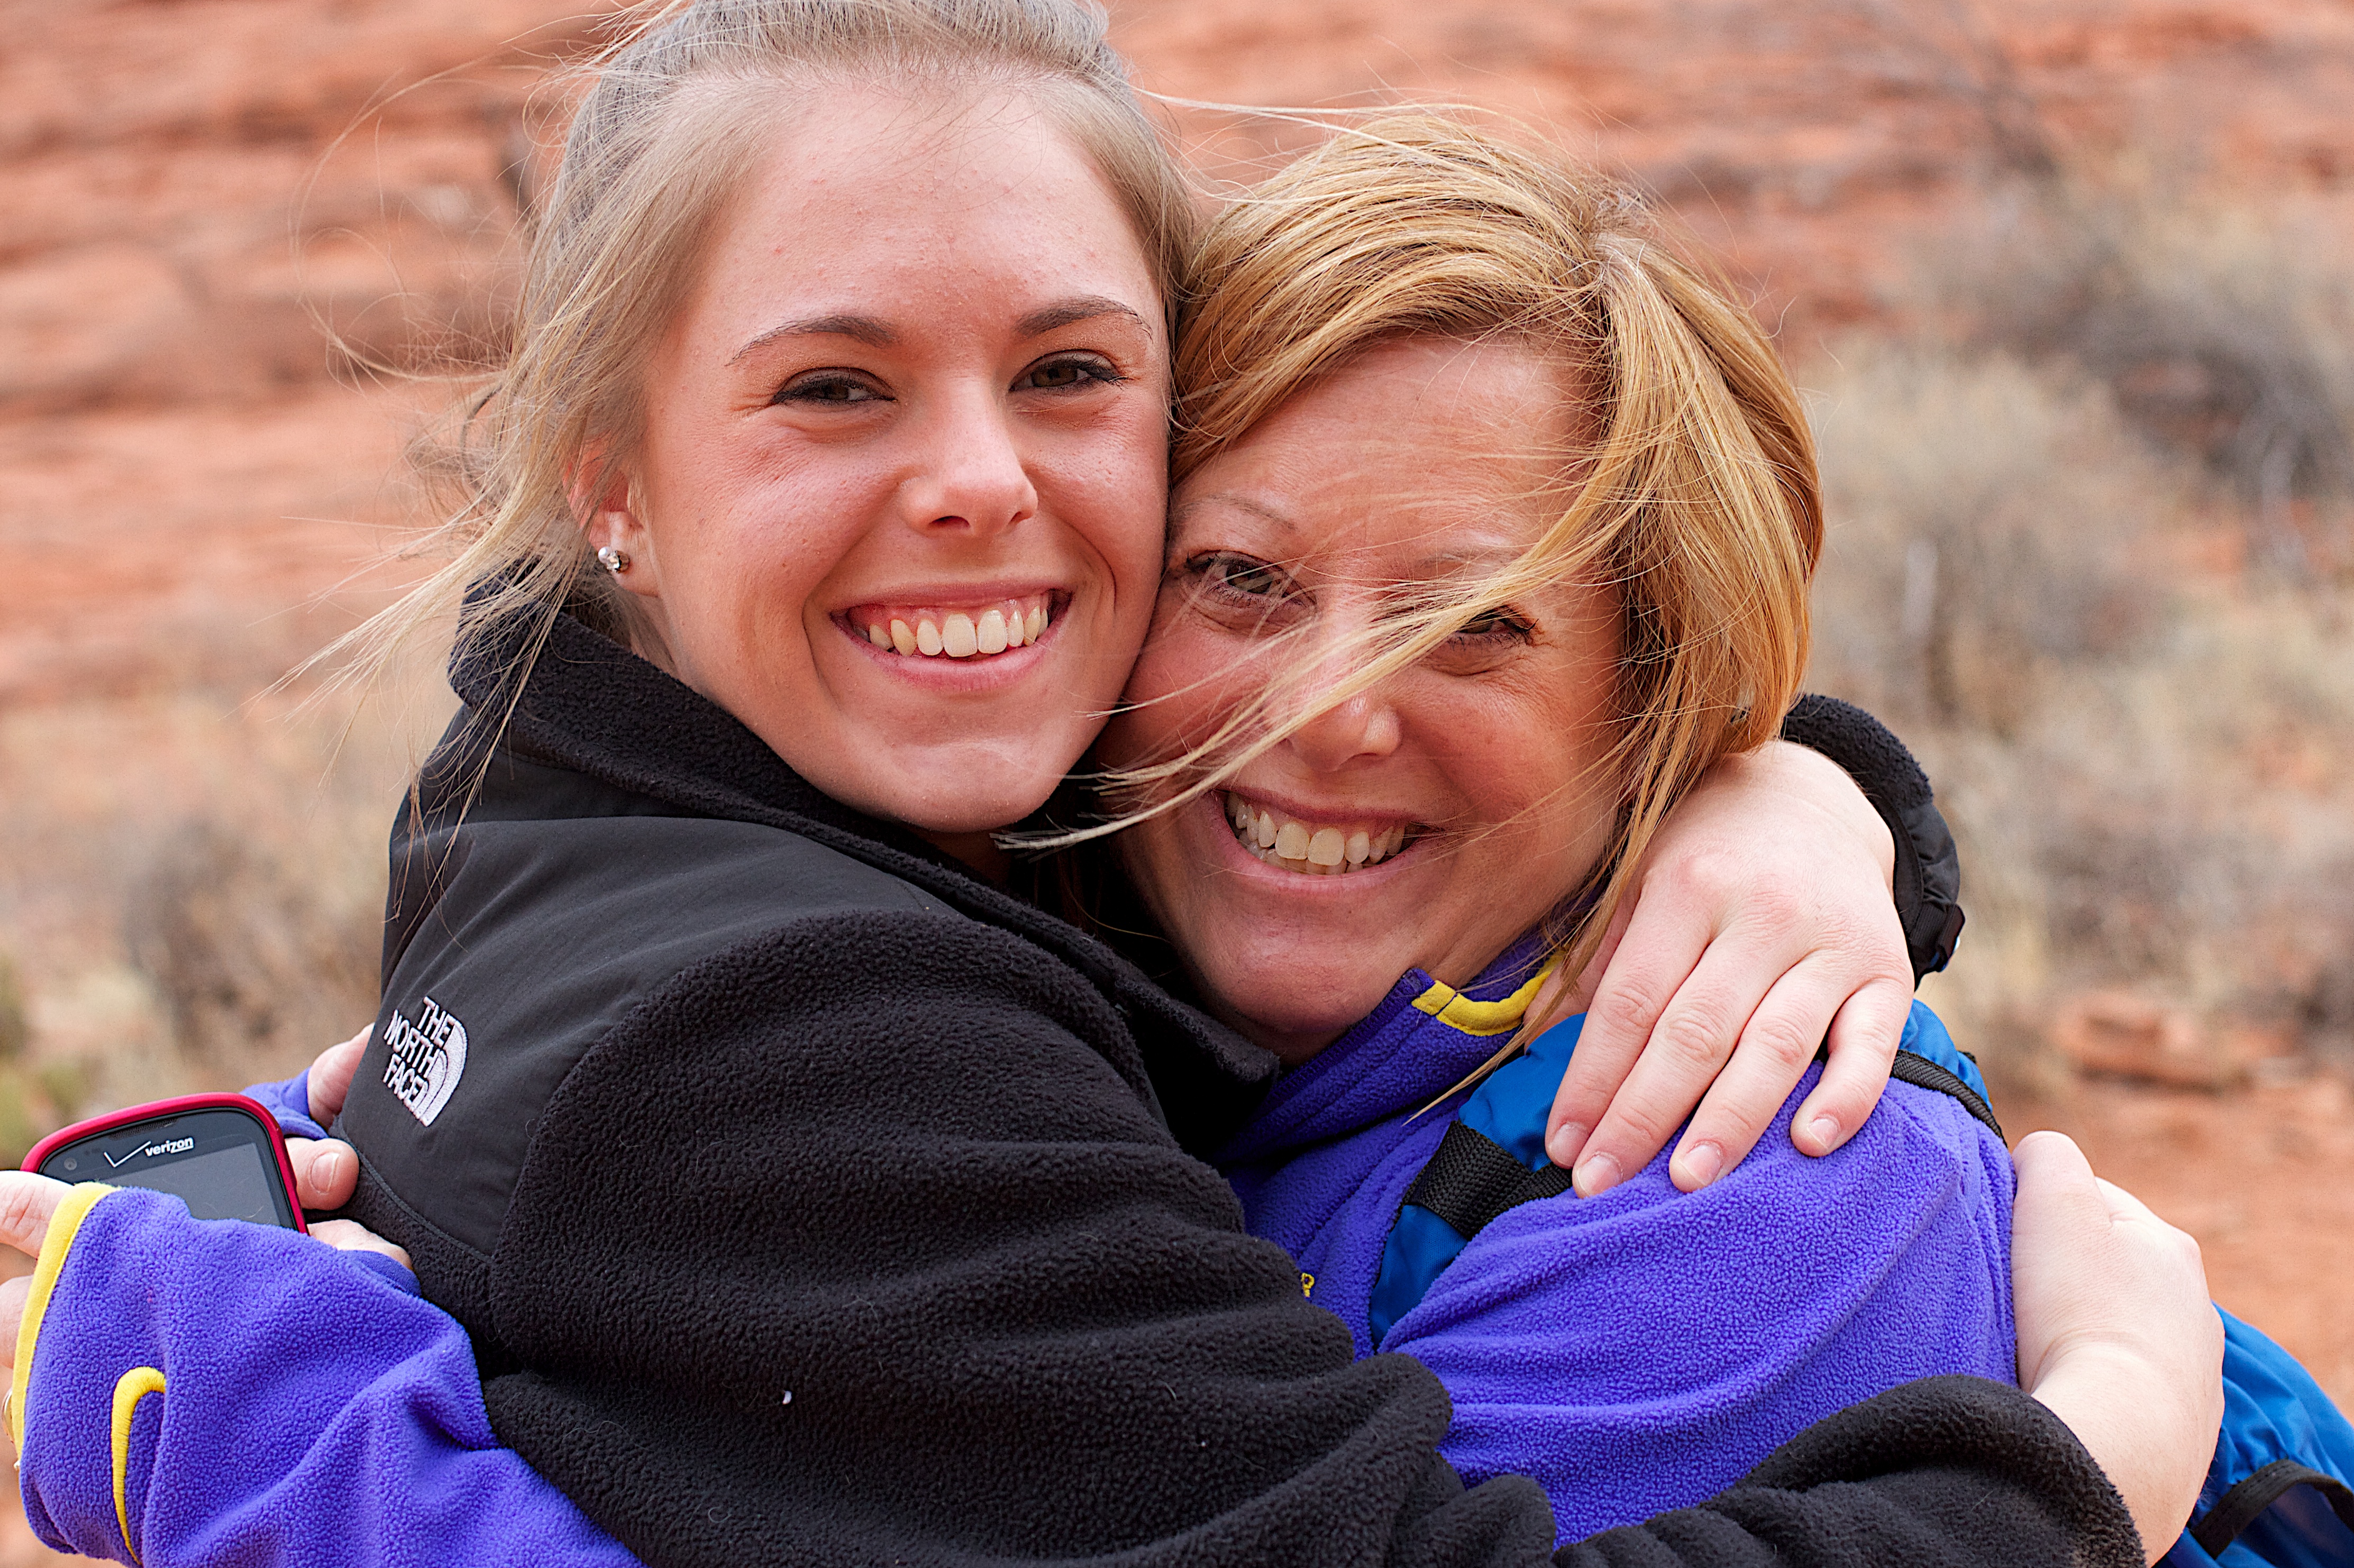
person, people, woman, portrait, child, facial expression, smile, senior citizen, family, cool image, grandparent, portrait photography